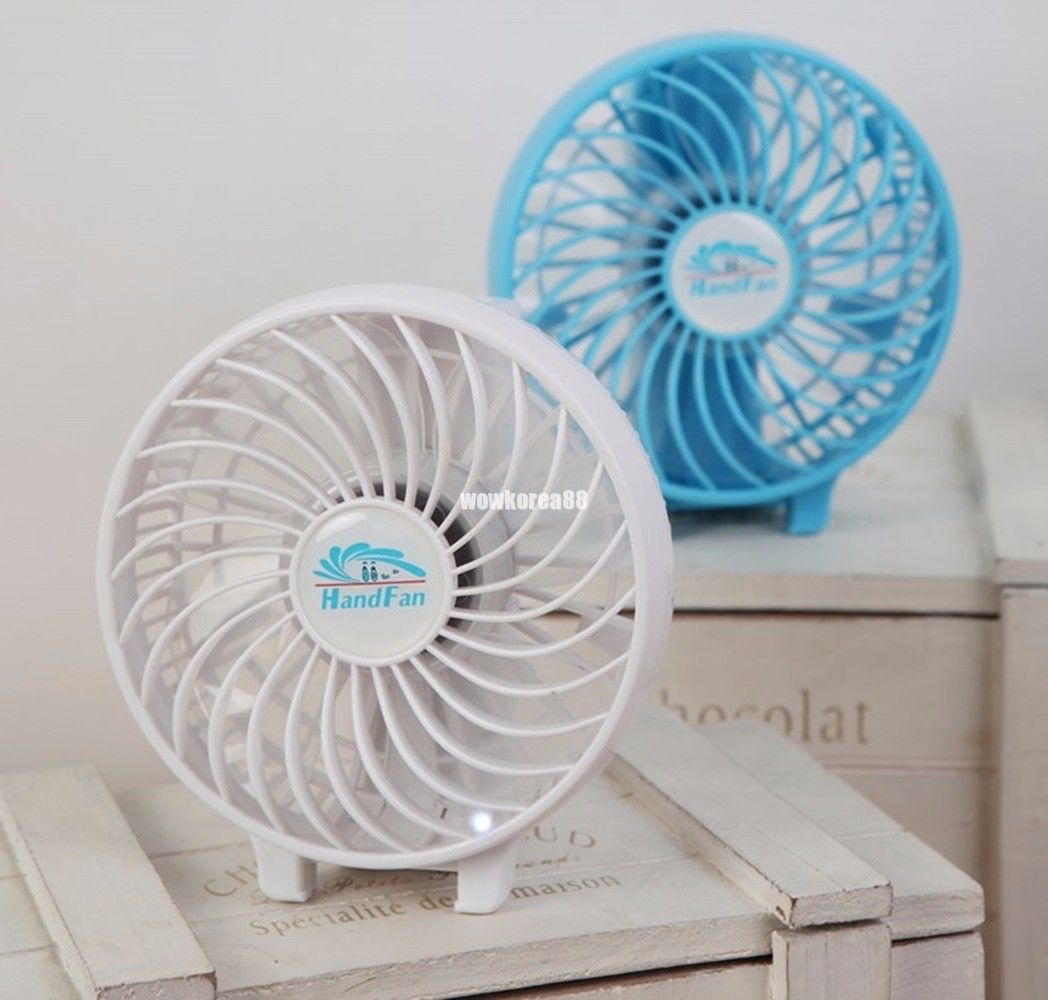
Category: fan